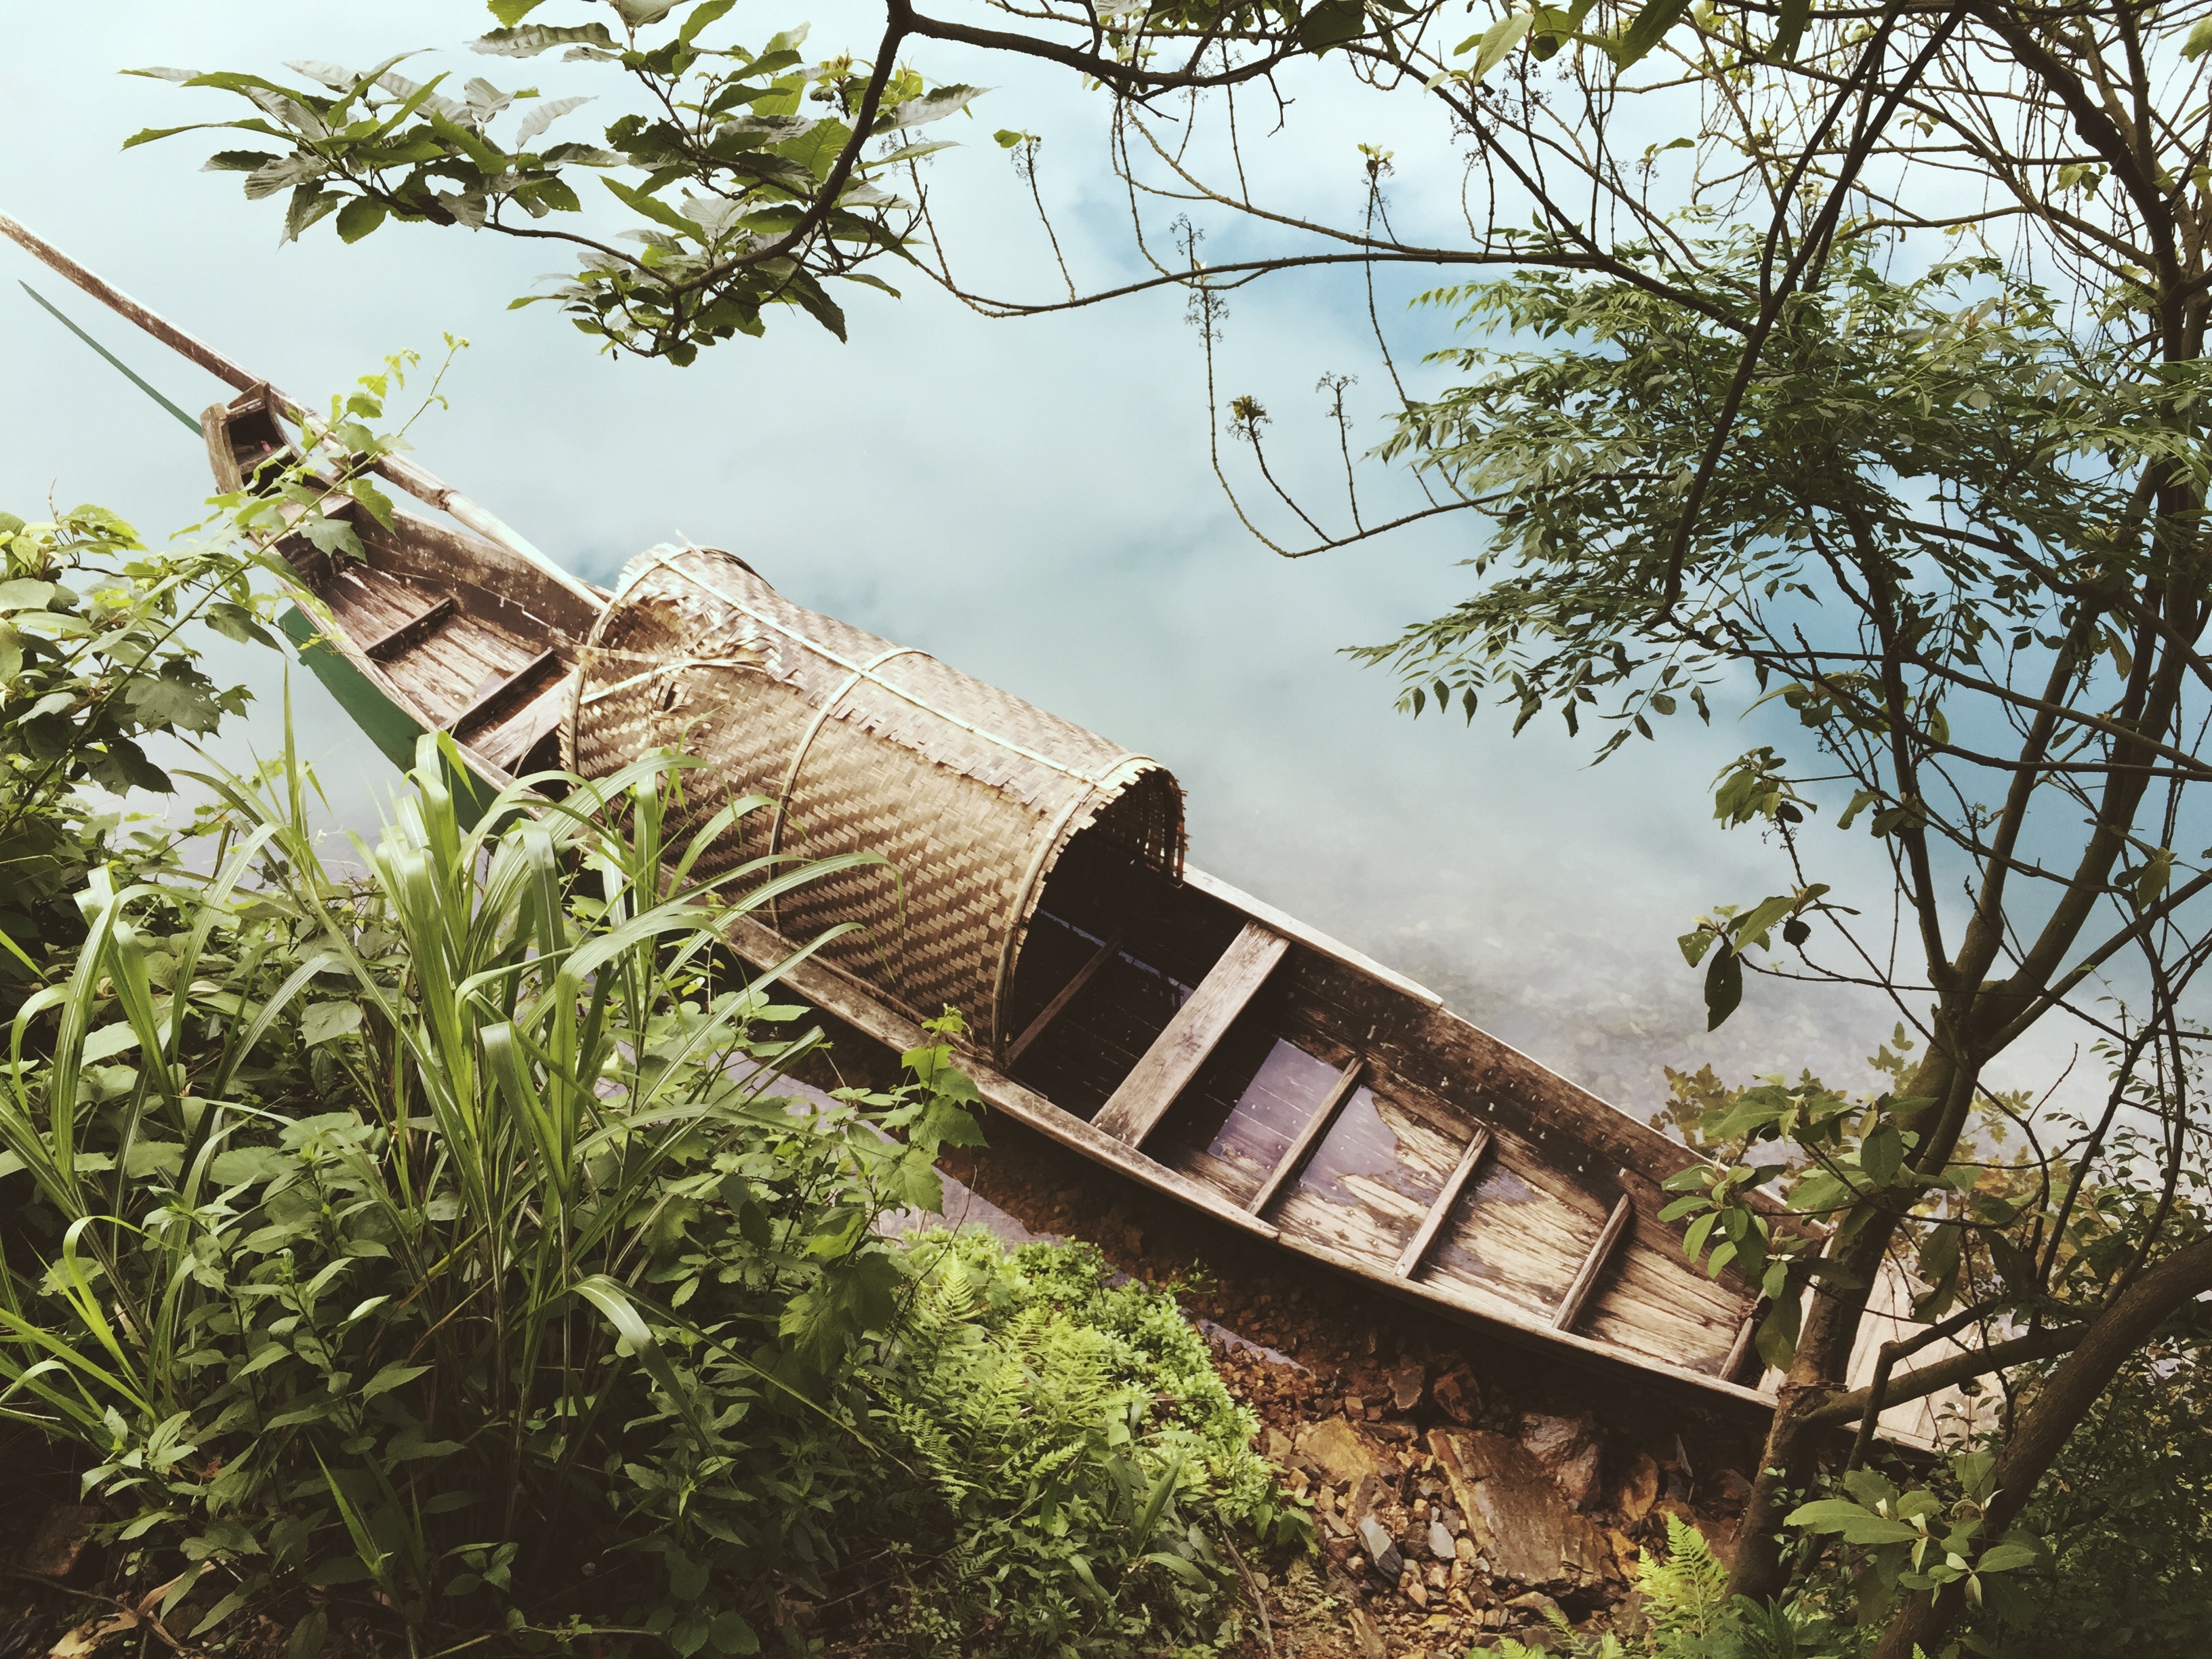
tree, house, flower, home, river, canoe, jungle, garden, resort, beautiful, estate, the scenery, rural area, wooden boat, china wind